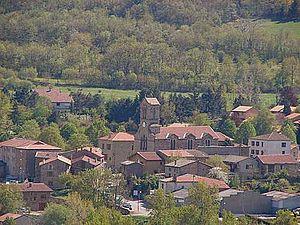
Vue du village de Roisey